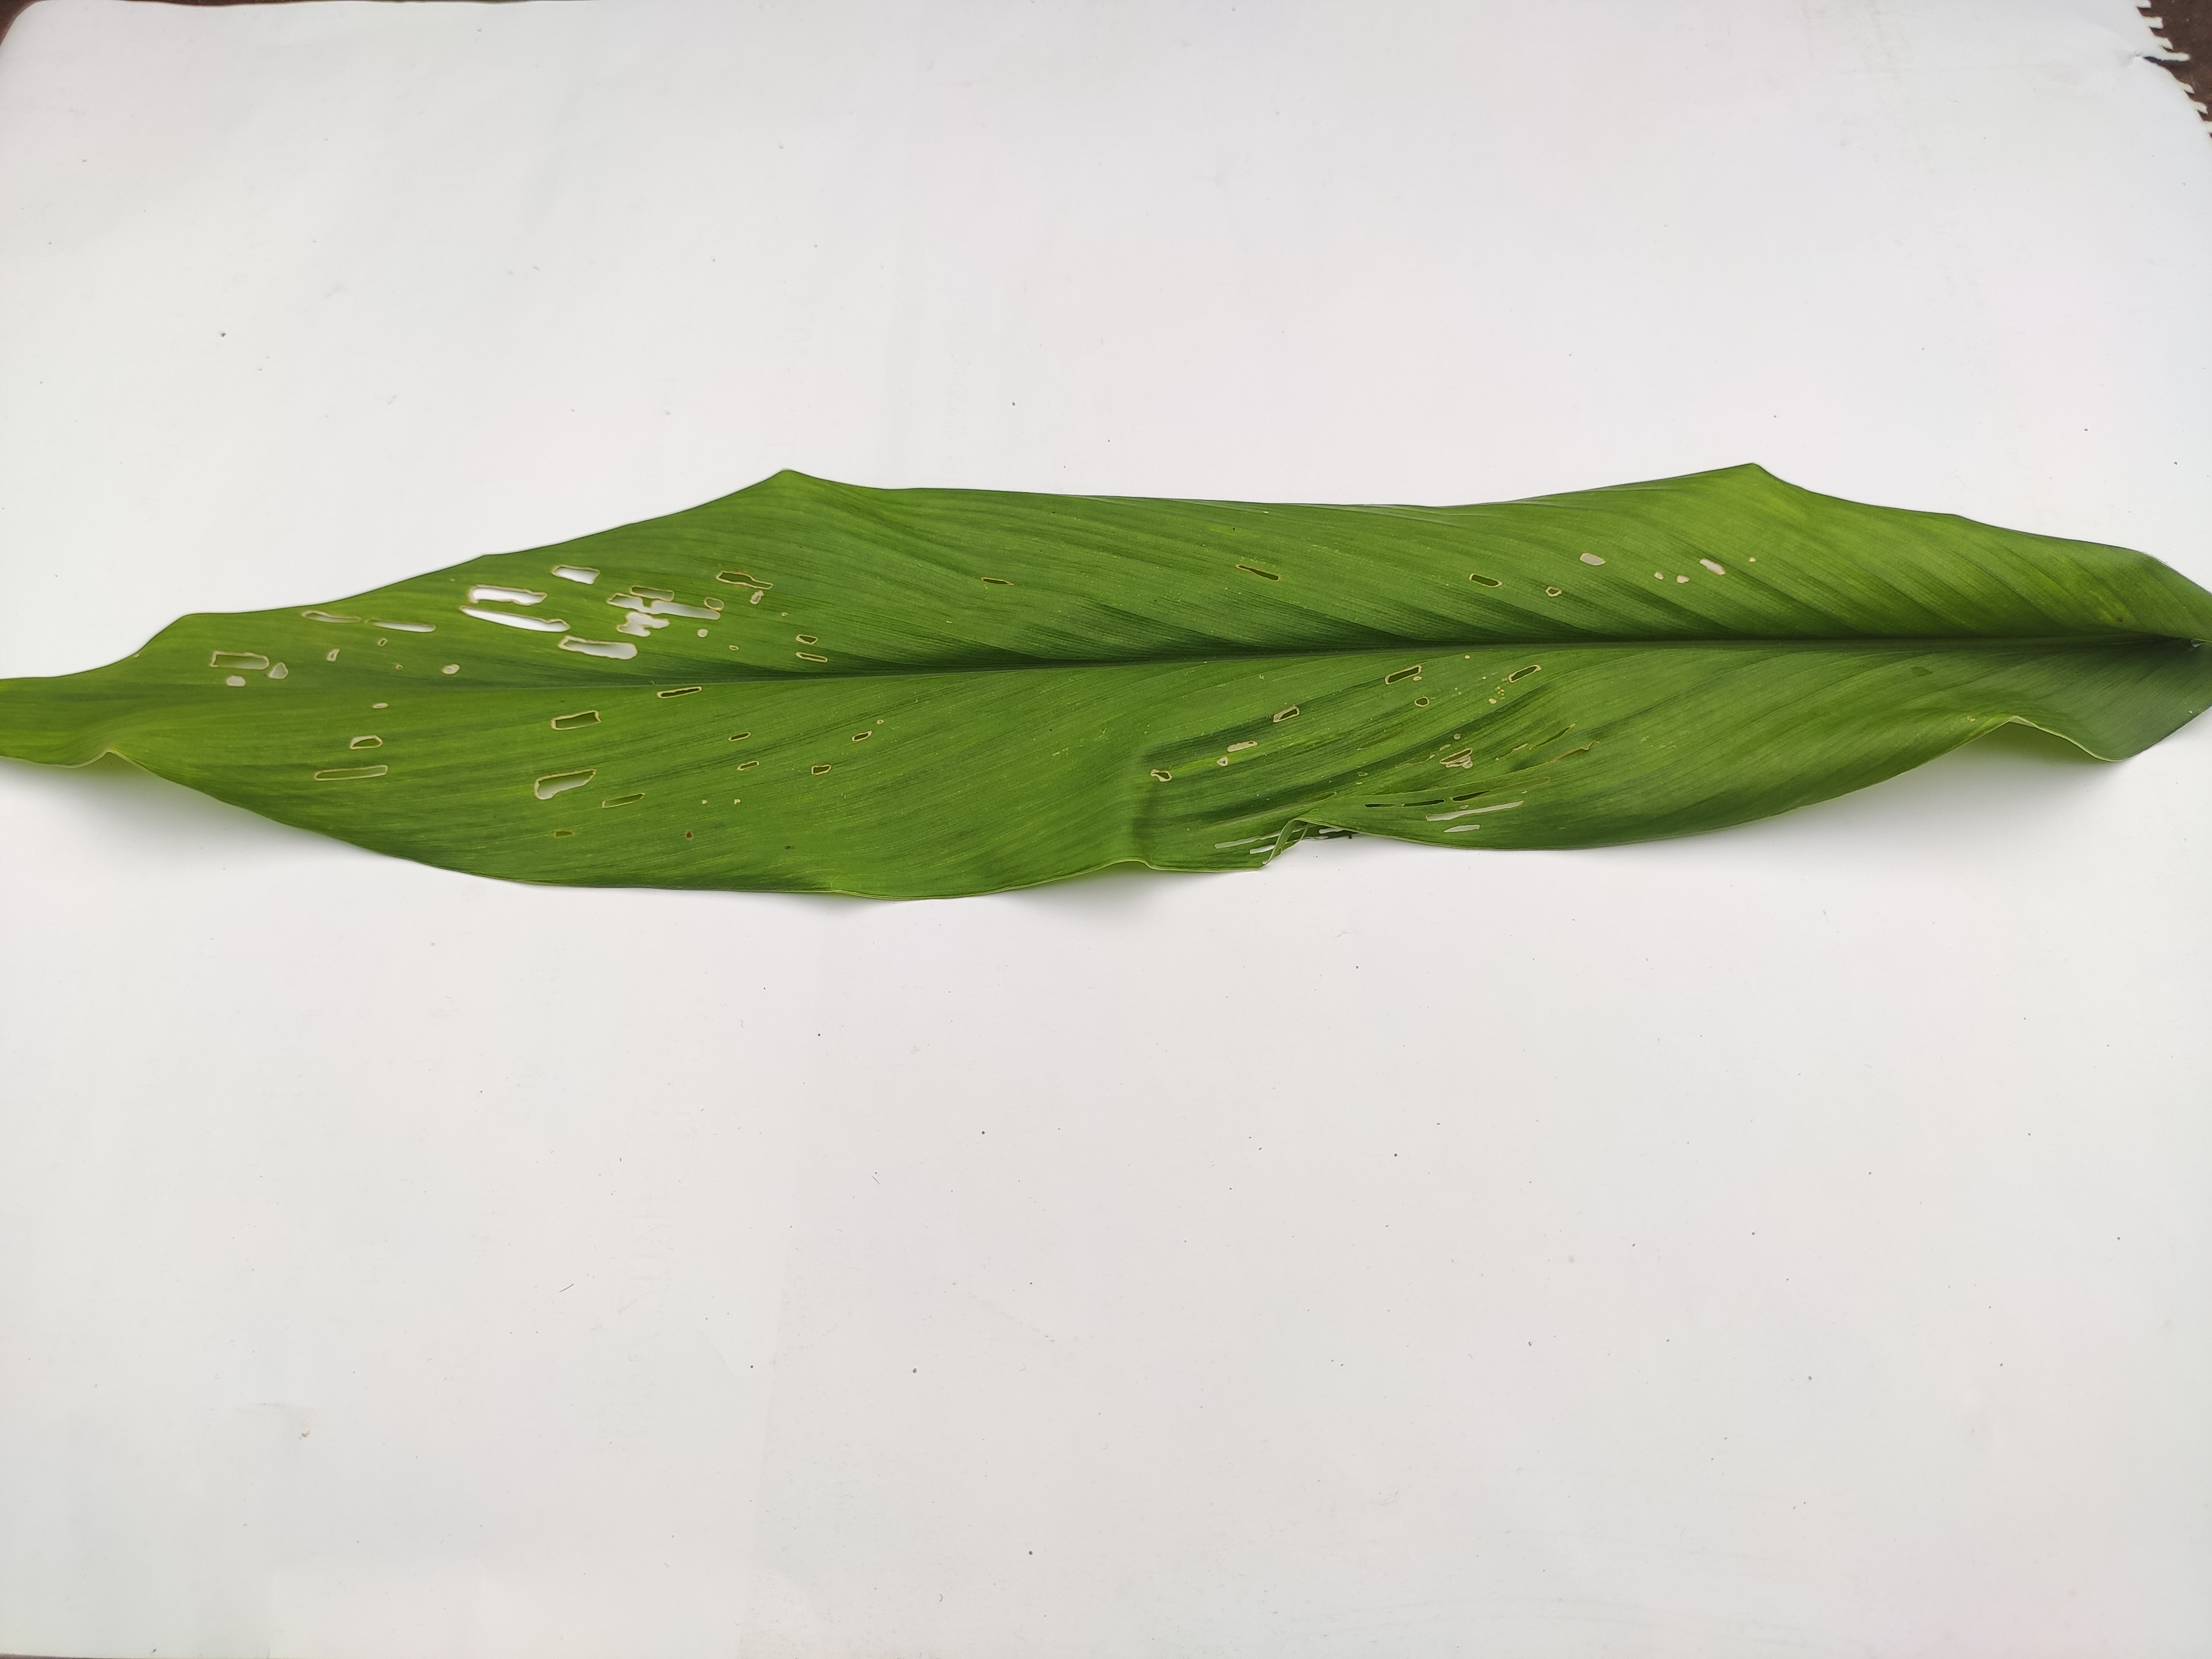
Label: Aphids_Disease